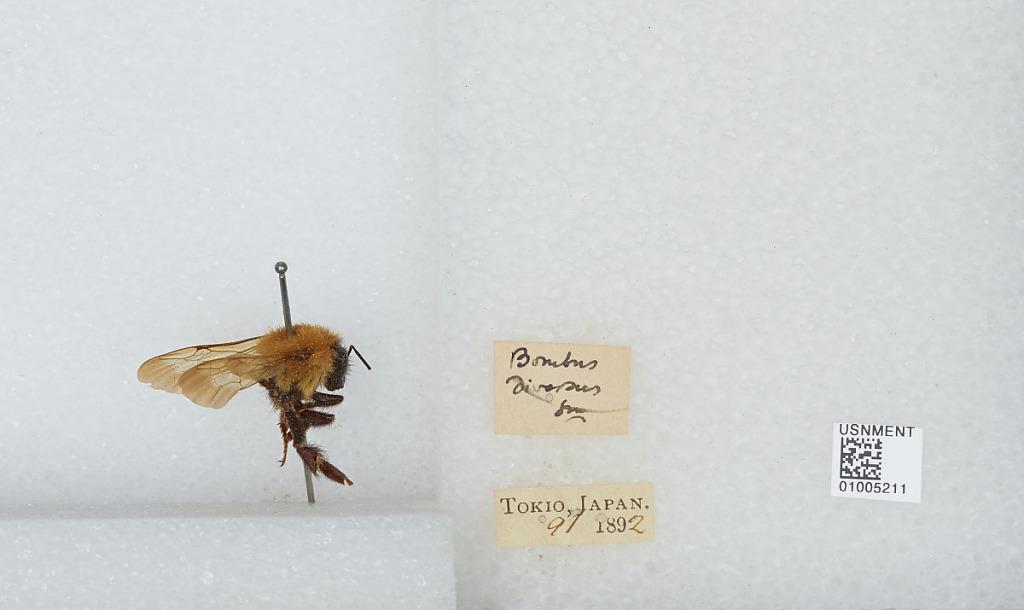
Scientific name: Bombus (Diversobombus) diversus Smith
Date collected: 1892-9-
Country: Japan
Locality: Tokyo
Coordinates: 35.68, 139.68